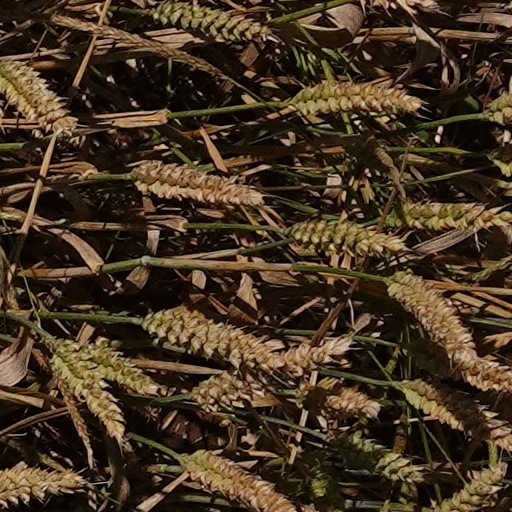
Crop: wheat